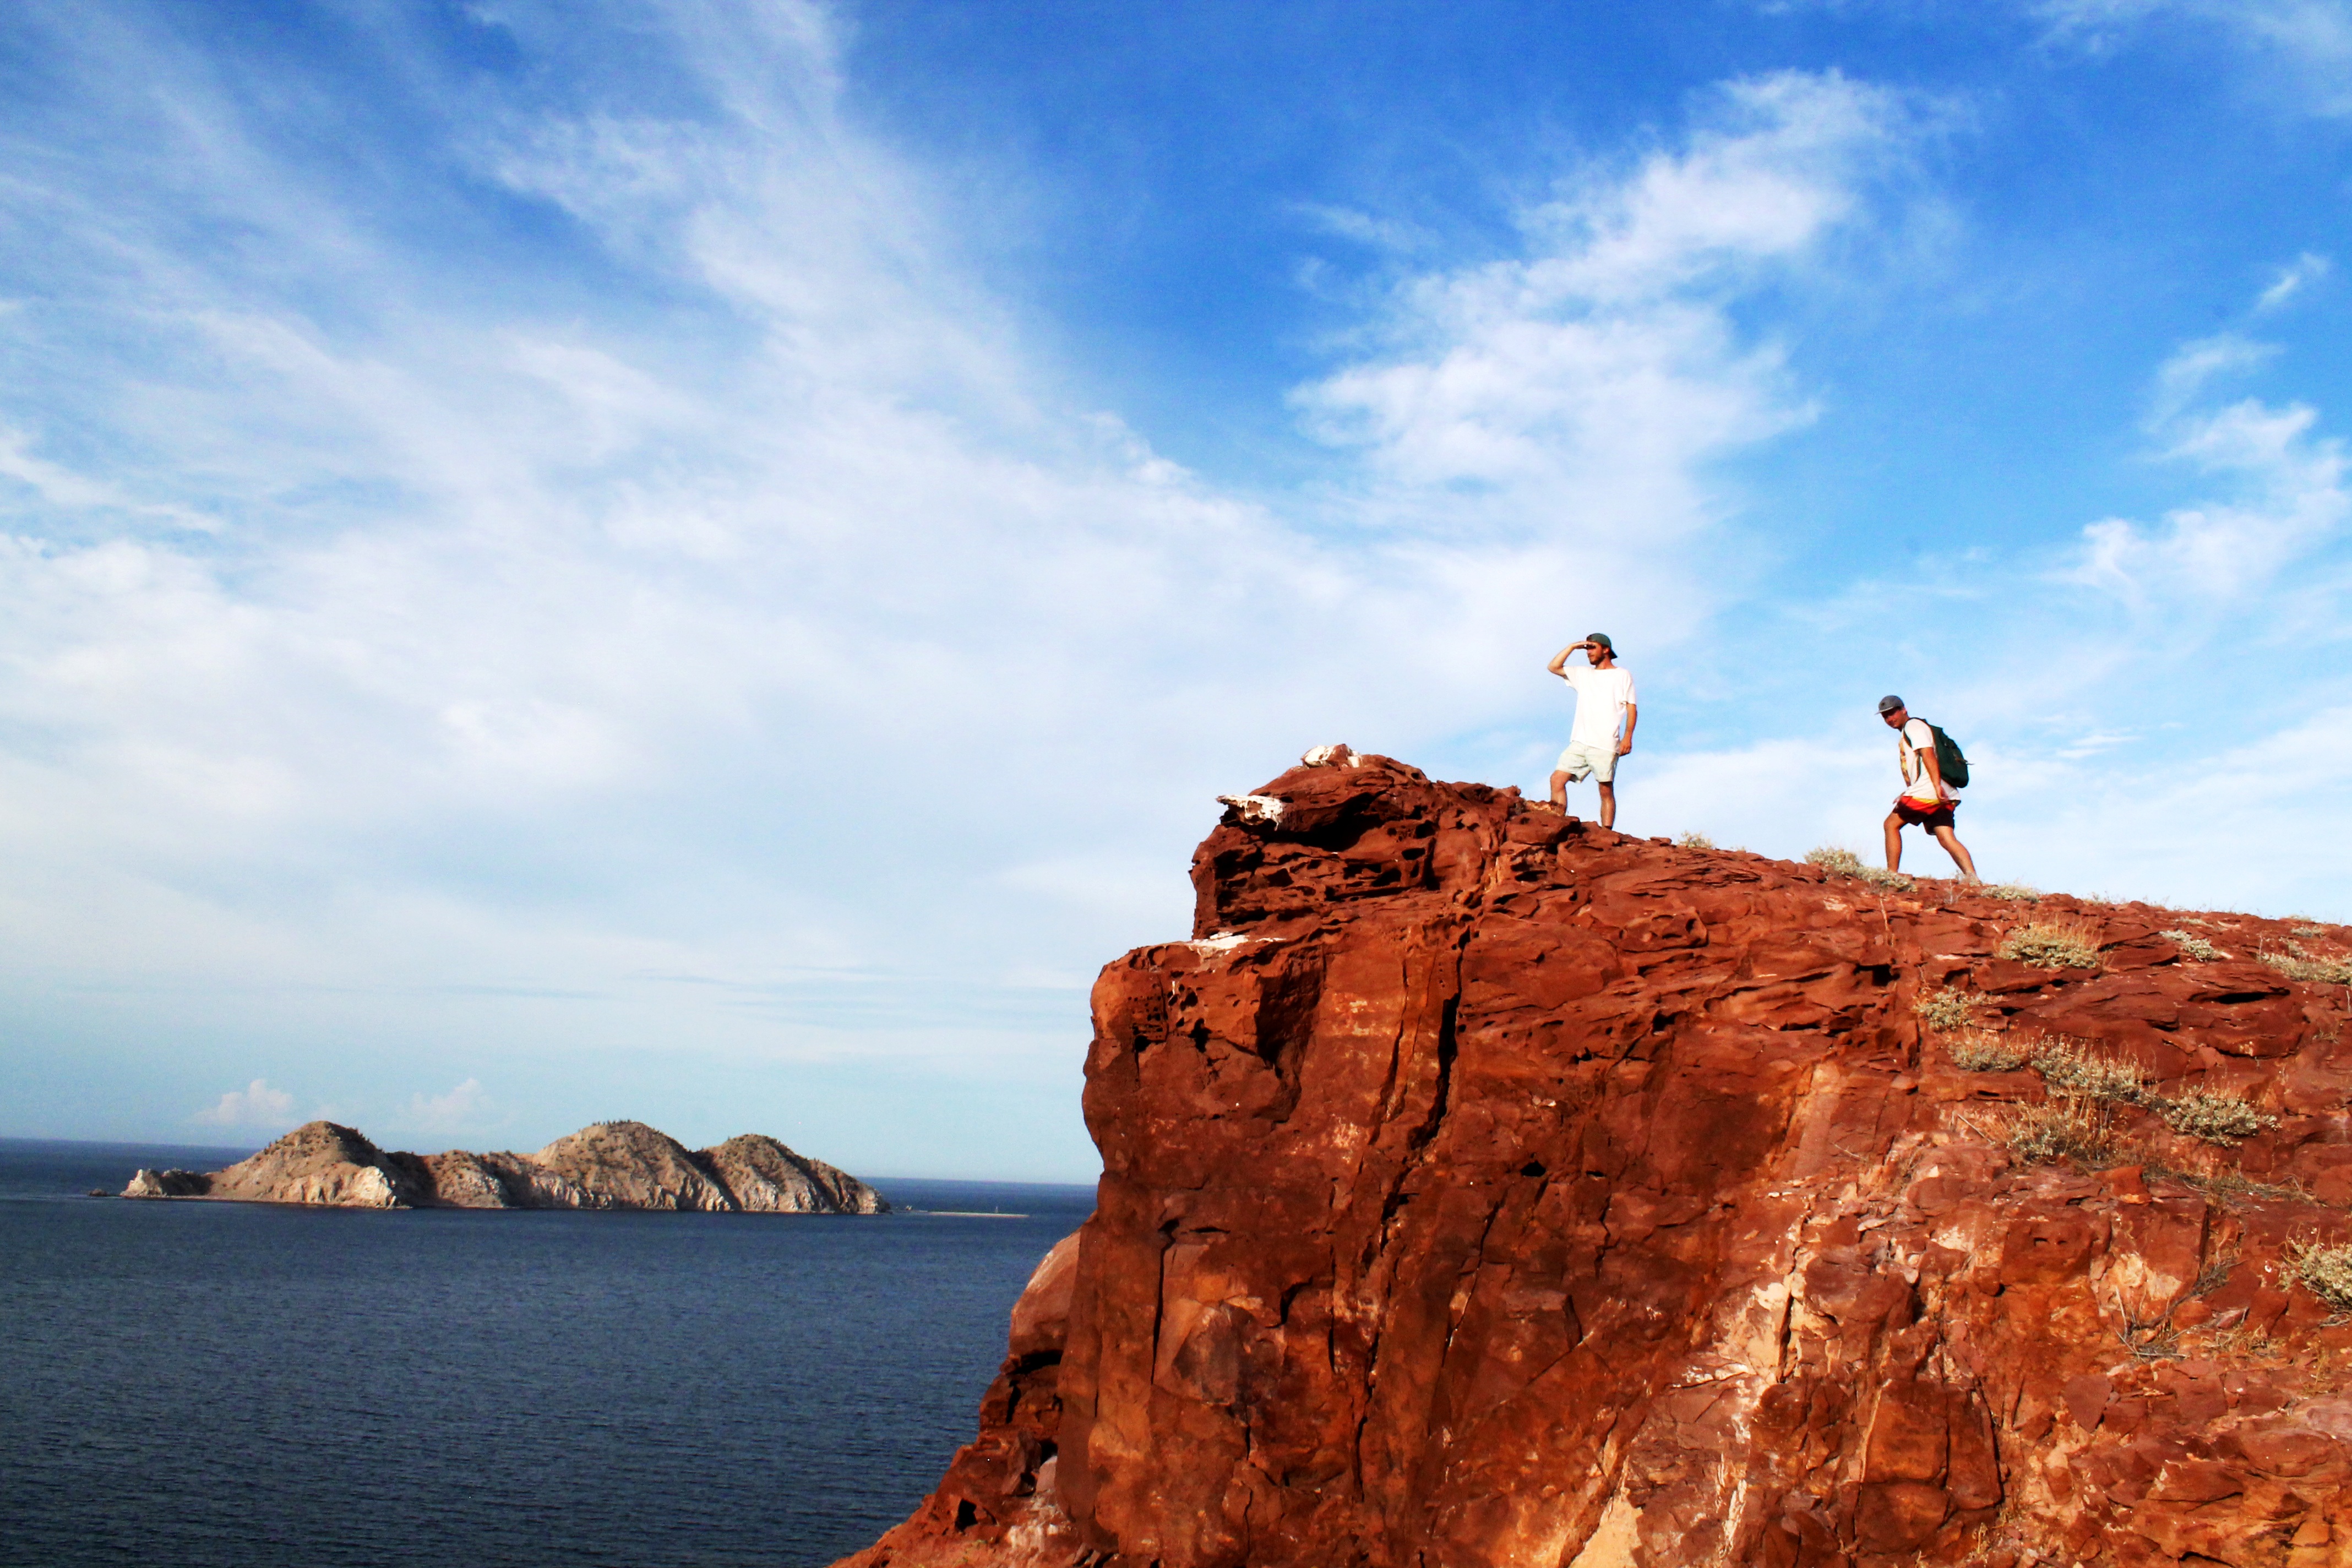
beach, landscape, sea, coast, water, nature, outdoor, rock, ocean, horizon, people, sky, summer, vacation, travel, cliff, blue, terrain, mexico, landscapes, beautiful, natural beauty, cape, landform, nature landscape, beautiful landscape